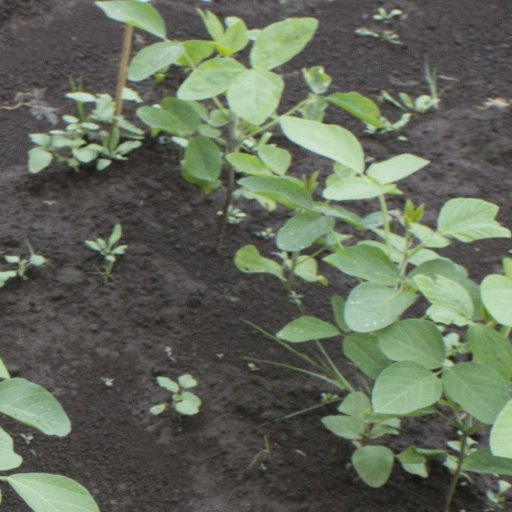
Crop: soybean